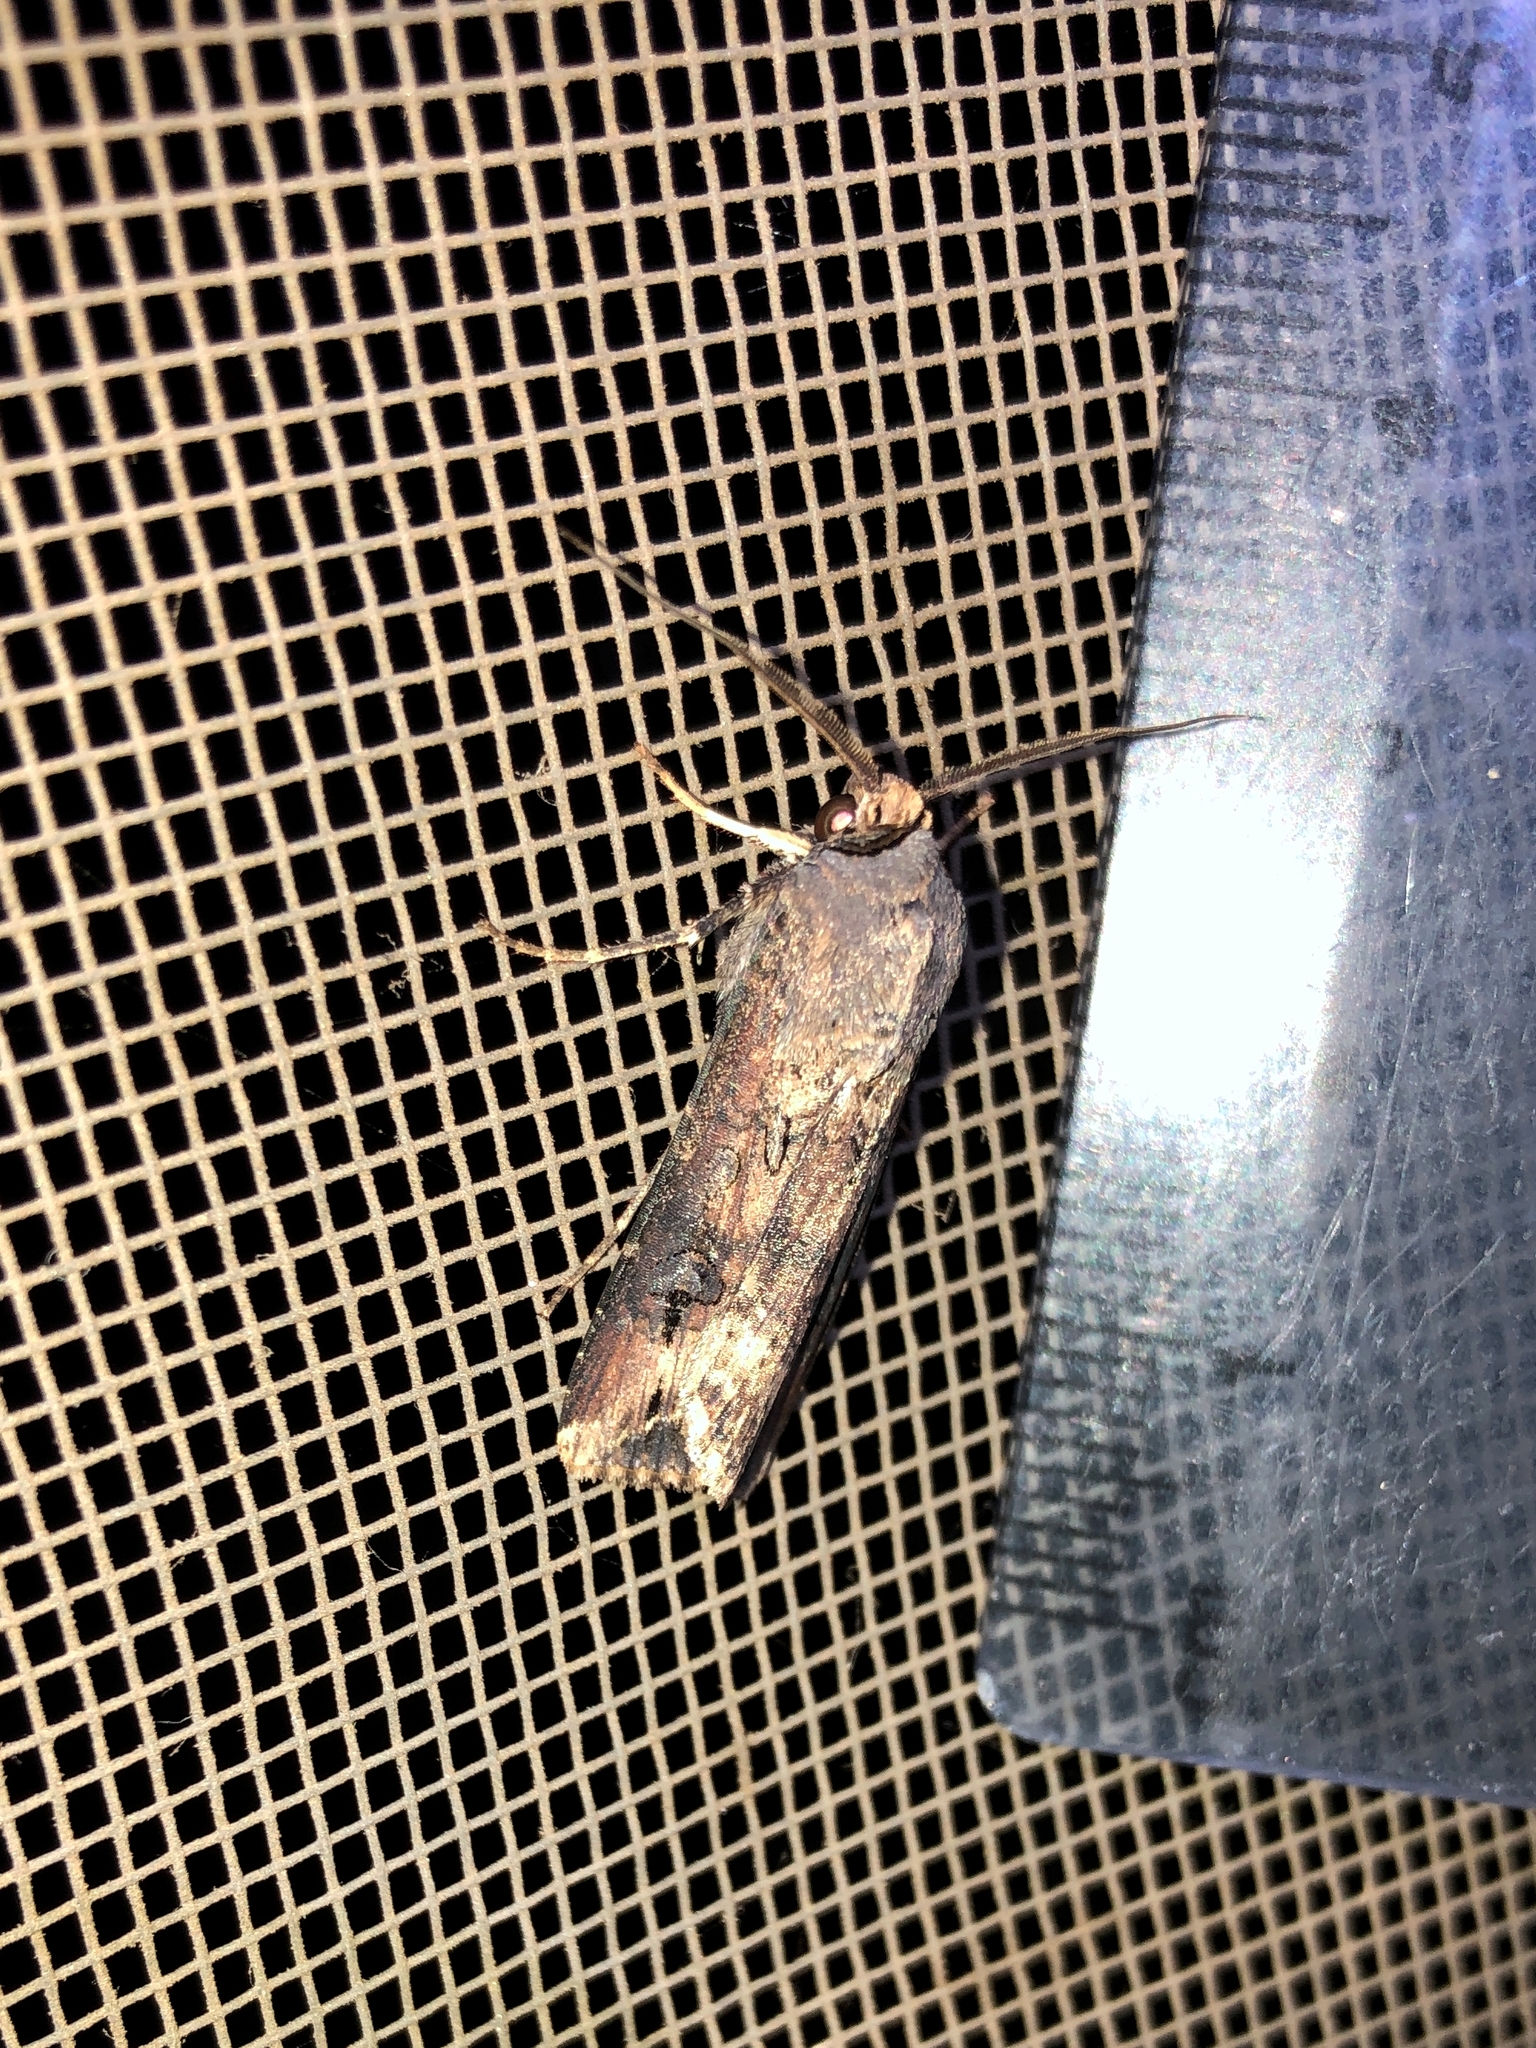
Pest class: cutworms